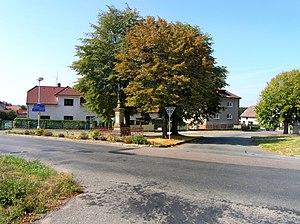
Těchlovice est une commune du district de Hradec Králové, dans la région de Hradec Králové, en République tchèque. Sa population s'élevait à 359 habitants en 2017.